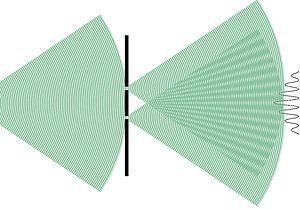
Les fentes de Young désignent en physique une expérience qui consiste à faire interférer deux faisceaux de lumière issus d'une même source, en les faisant passer par deux petits trous percés dans un plan opaque. Cette expérience fut réalisée pour la première fois par Thomas Young en 1801 et permit de comprendre le comportement et la nature de la lumière. Sur un écran disposé en face des fentes de Young, on observe un motif de diffraction qui est une zone où s'alternent des franges sombres et illuminées.
En mécanique ondulatoire, les interférences sont la combinaison de deux ondes susceptibles d'interagir. Ce phénomène apparaît souvent en optique avec les ondes lumineuses, mais il s'obtient également avec des ondes électromagnétiques d'autres longueurs d'onde, ou avec d'autres types d'ondes comme des ondes sonores. À savoir aussi, le phénomène d'interférence ne se produit uniquement lors de la combinaison de deux ondes de même fréquence.
En physique, la dualité onde-corpuscule est un principe selon lequel tous les objets physiques peuvent présenter parfois des propriétés d'ondes et parfois des propriétés de corpuscules. La manifestation de ces propriétés ne dépend pas seulement de l'objet étudié isolément, mais aussi de tout l'appareillage de mesure utilisé. Ce concept fait partie des fondements de la mécanique quantique. Le cas d'école est celui de la lumière, qui présente deux aspects complémentaires selon les conditions d'expérience : elle apparait soit ondulatoire, d’où le concept de longueur d’onde, soit corpusculaire, d'où le concept de photons.